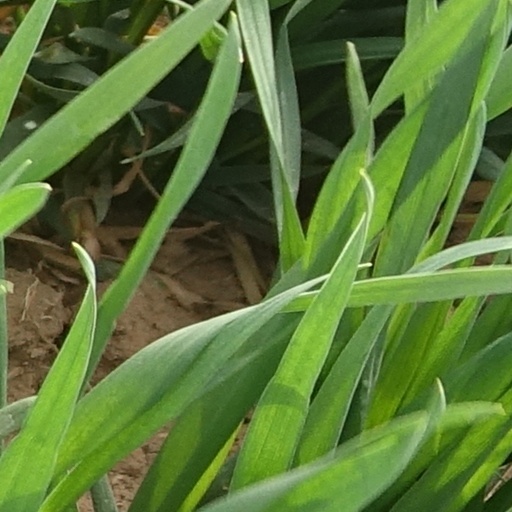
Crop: wheat